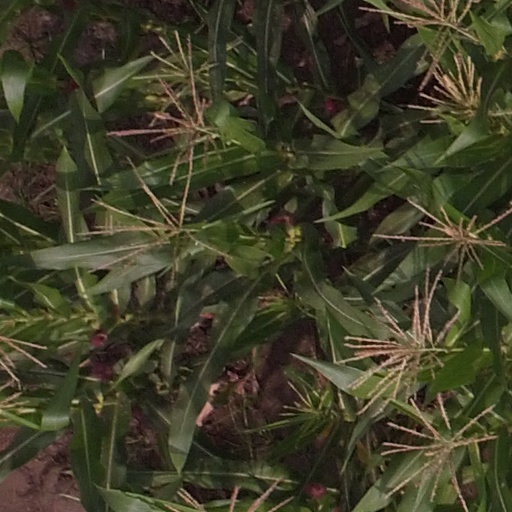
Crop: maize; corn